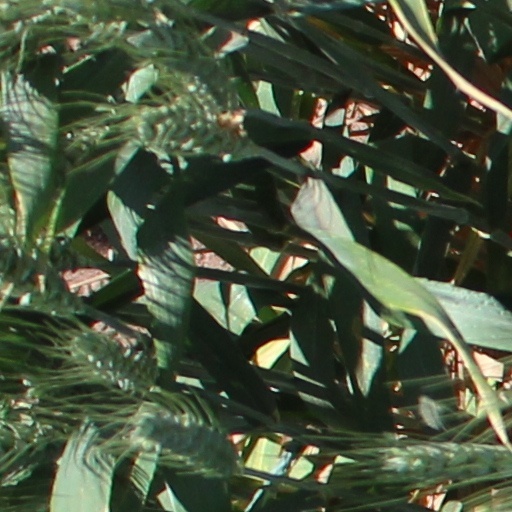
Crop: wheat